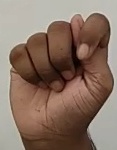
ASL sign: T